Annihilation: Conquest

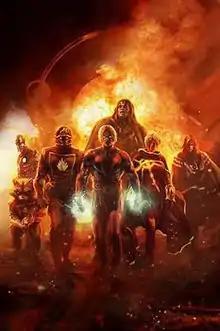
Cover art for "Annihilation: Conquest" #6 Art by Aleksi Briclot

"Annihilation: Conquest" is a 2007–08 Marvel Comics crossover storyline and the sequel to 2006's "Annihilation". The series again focuses on Marvel's cosmic heroes defending the universe against the Phalanx, now led by Ultron. Nova returns once more in a title role, along with Quasar, Star-Lord, and a new character called Wraith.